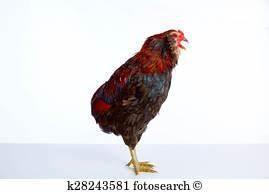
chicken